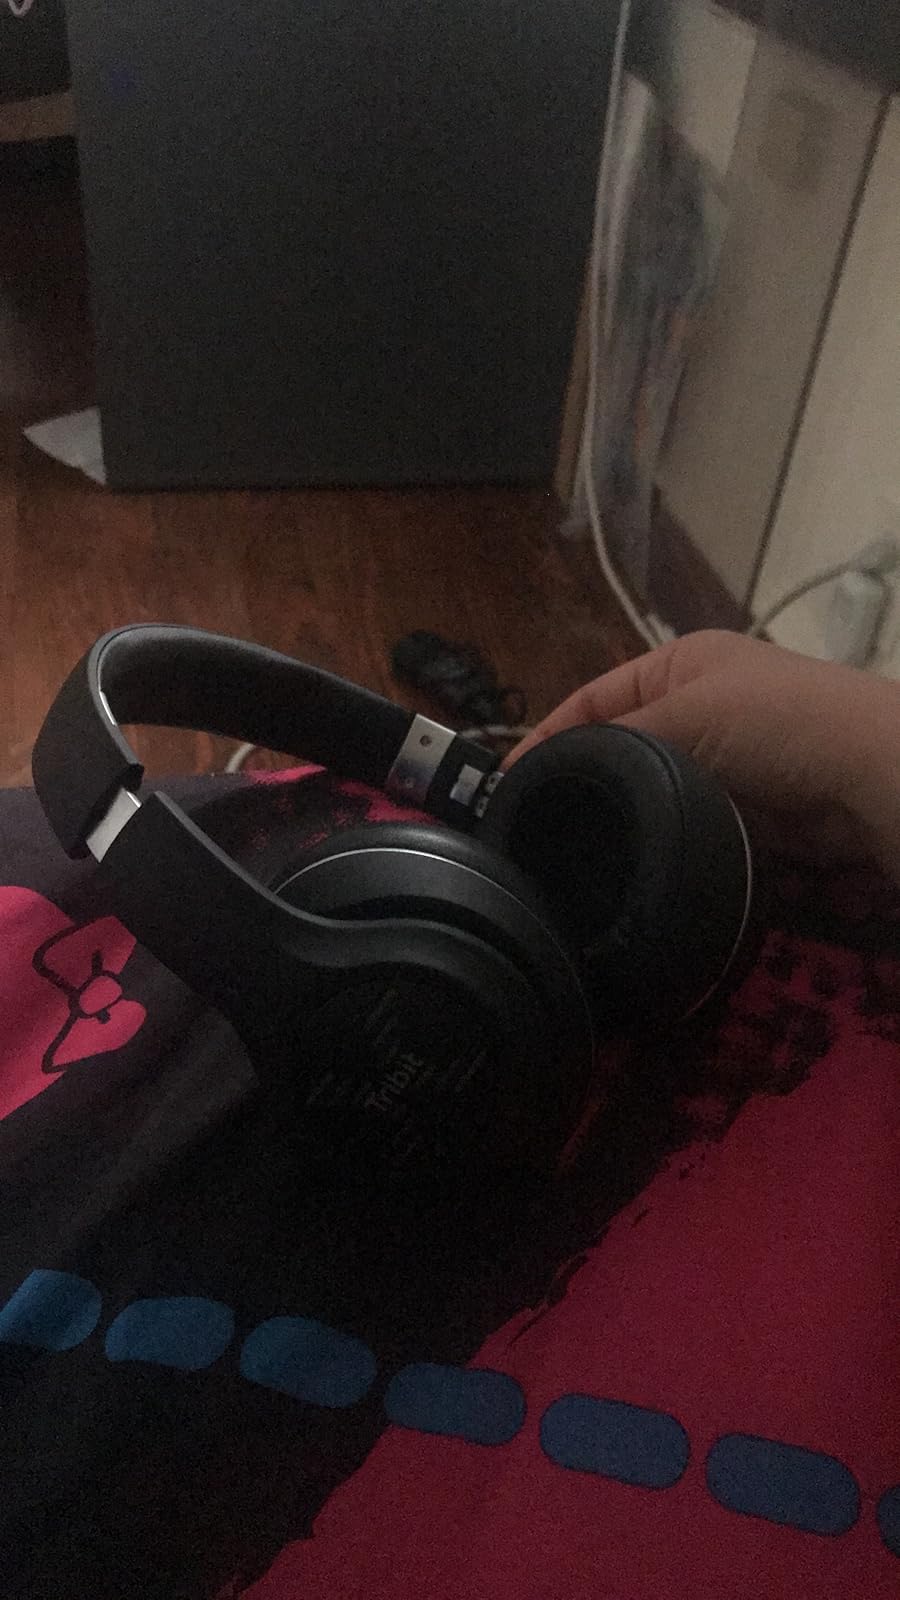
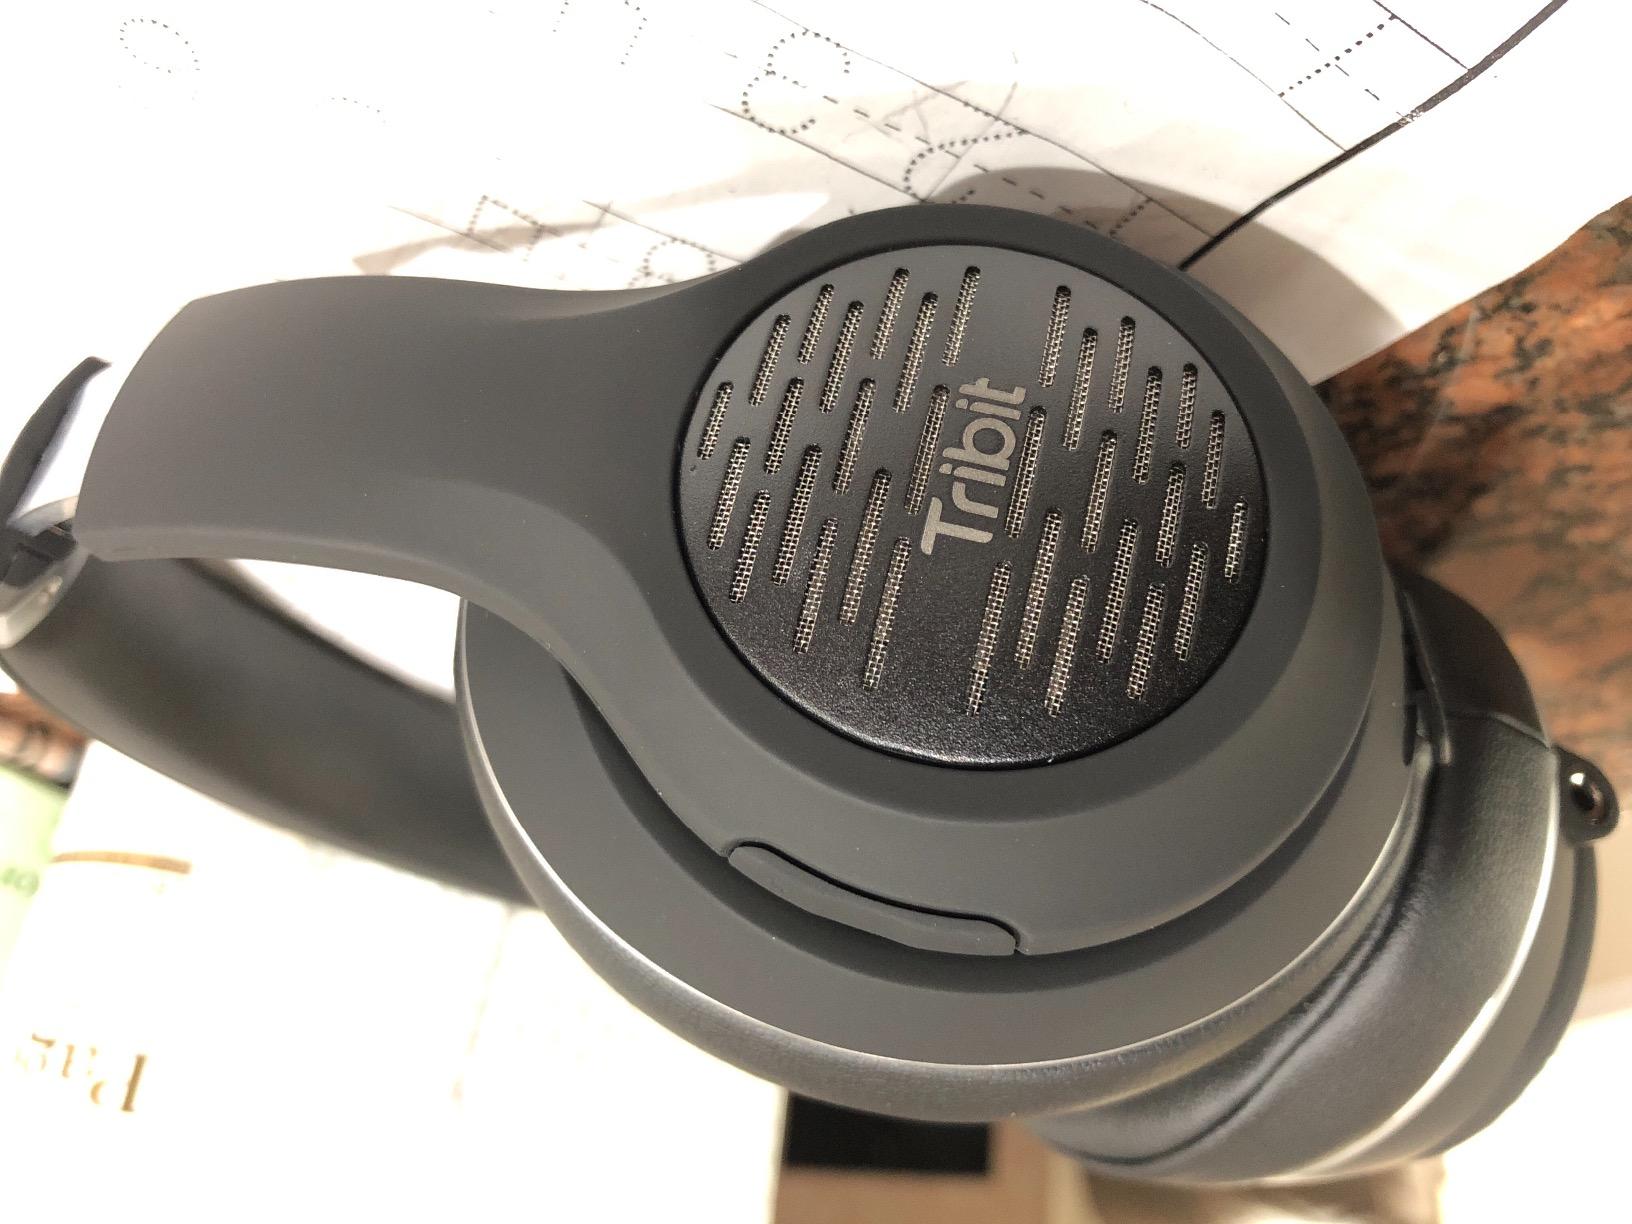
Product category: headphones
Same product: yes